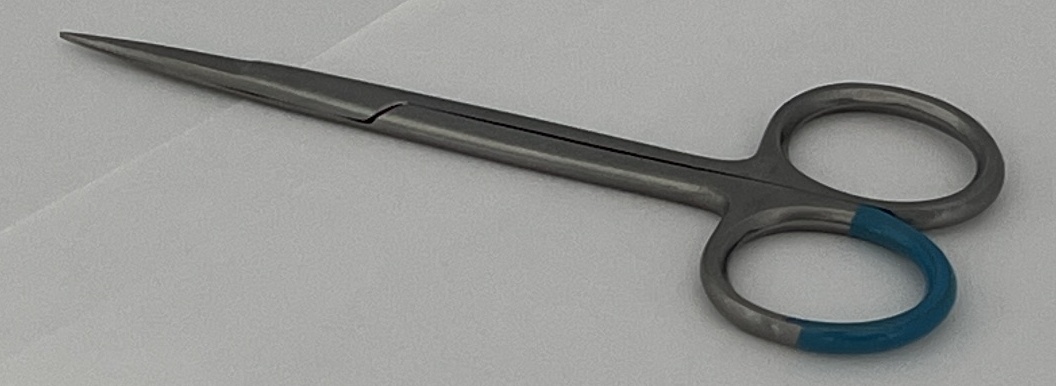
Hinged instrument state: closed